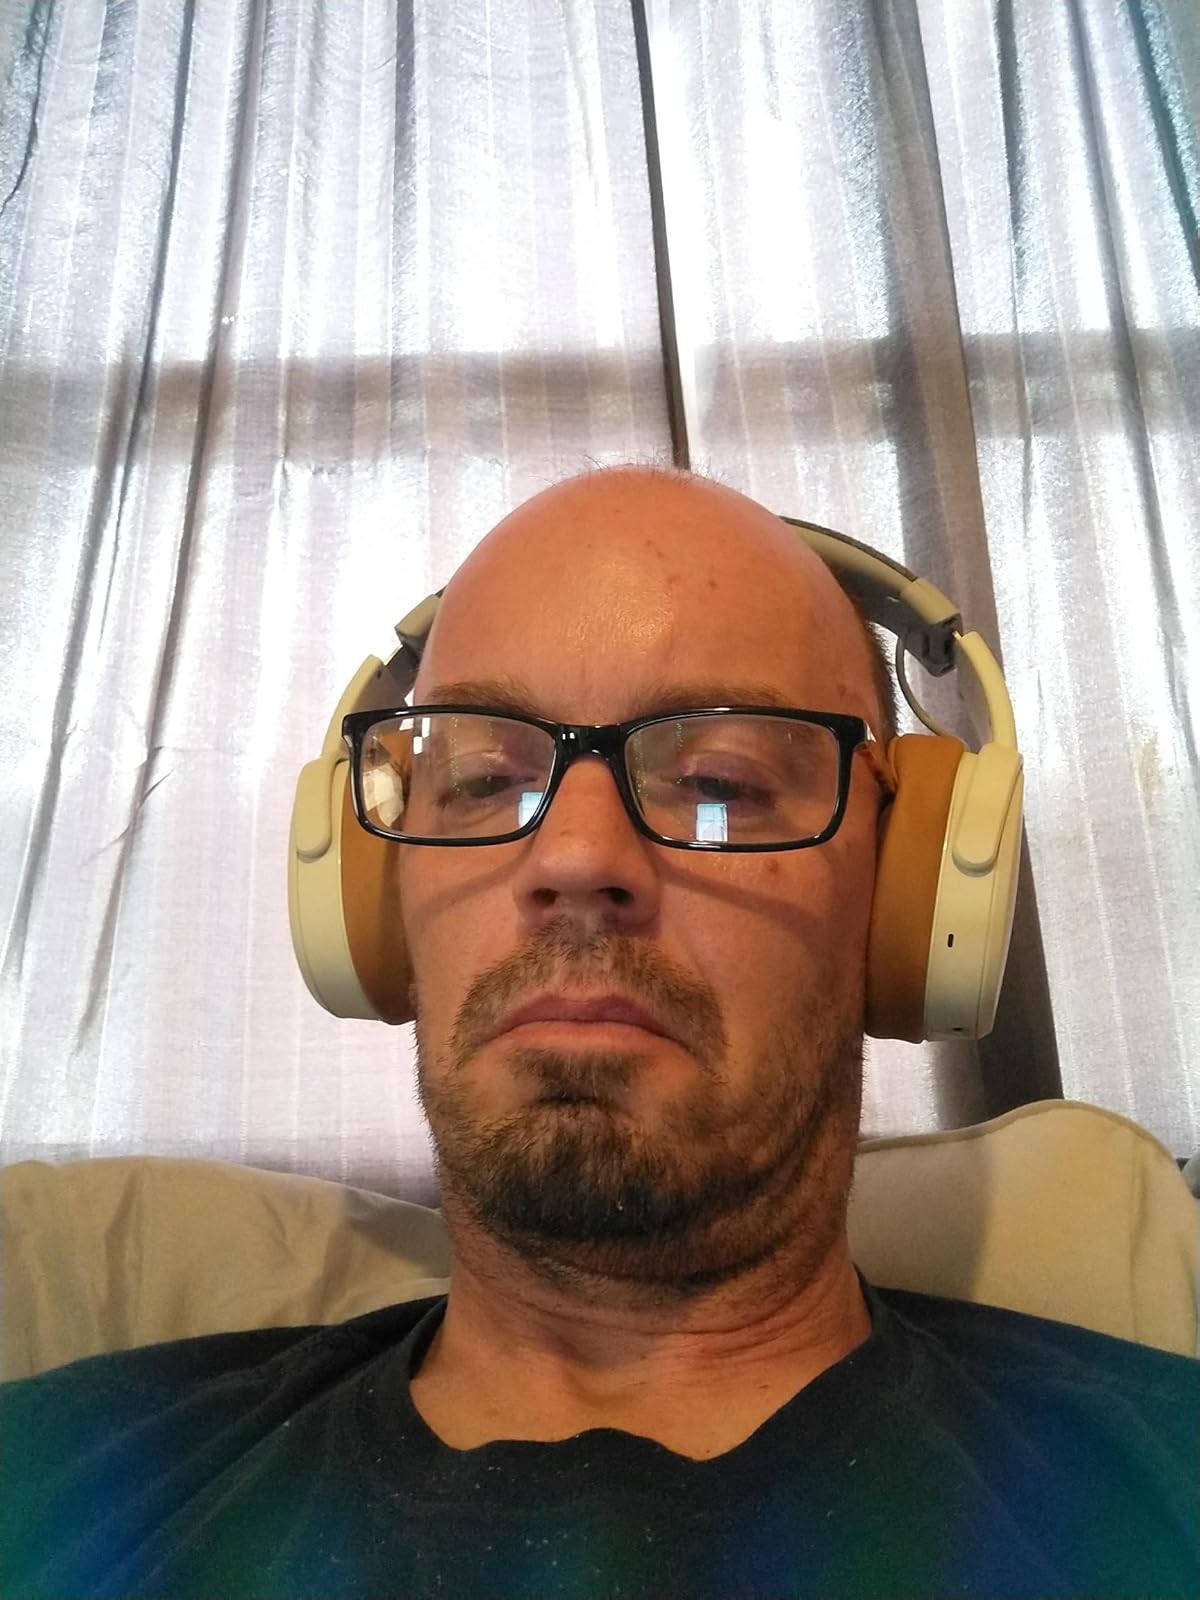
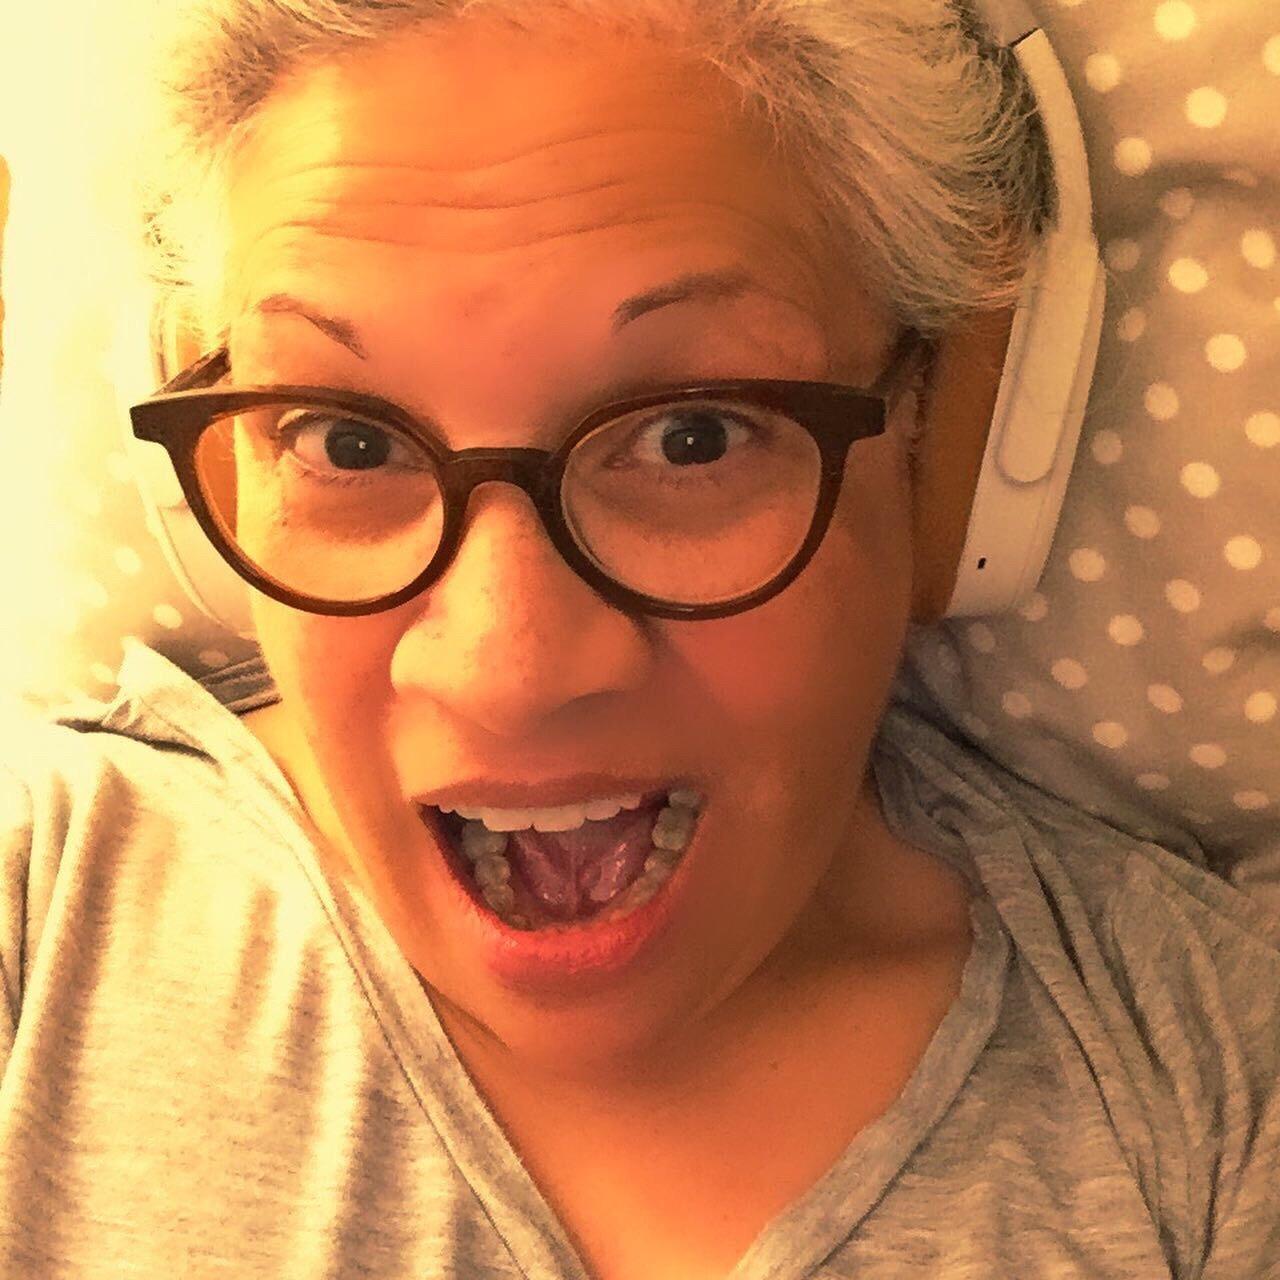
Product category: headphones
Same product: yes